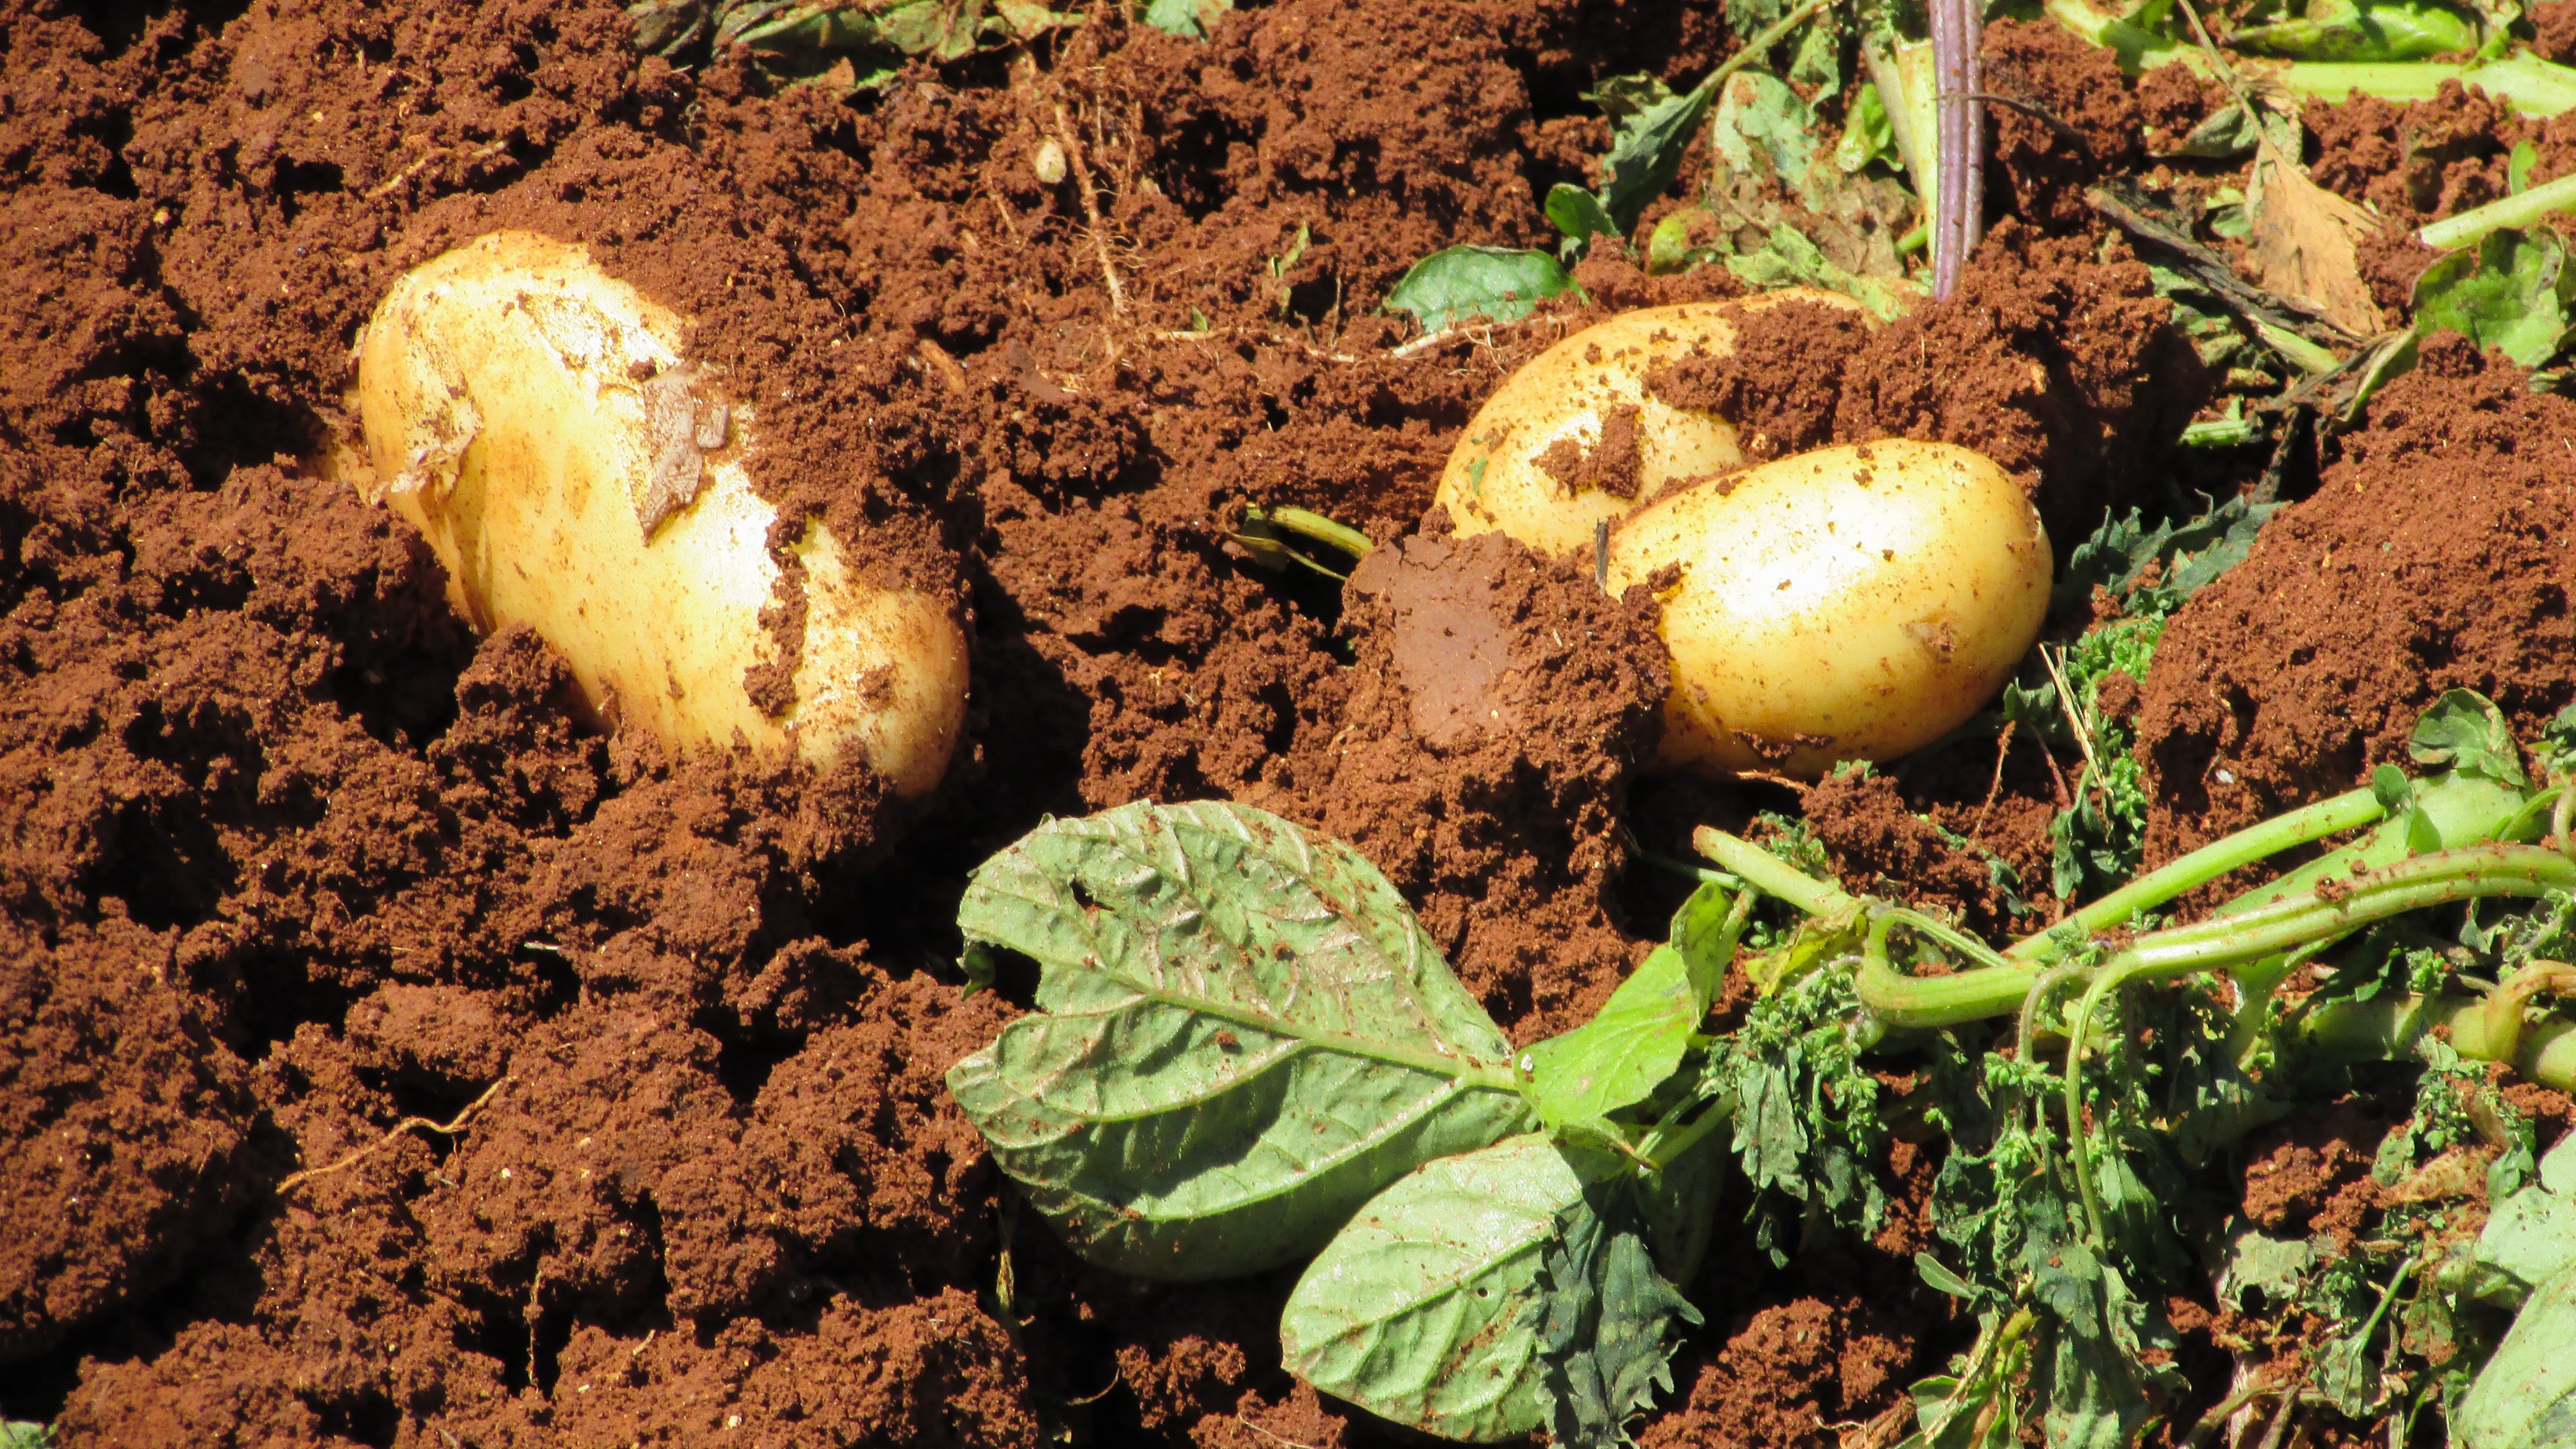
plant, farm, food, farming, harvest, produce, vegetable, soil, agriculture, harvesting, potatoes, flowering plant, land plant